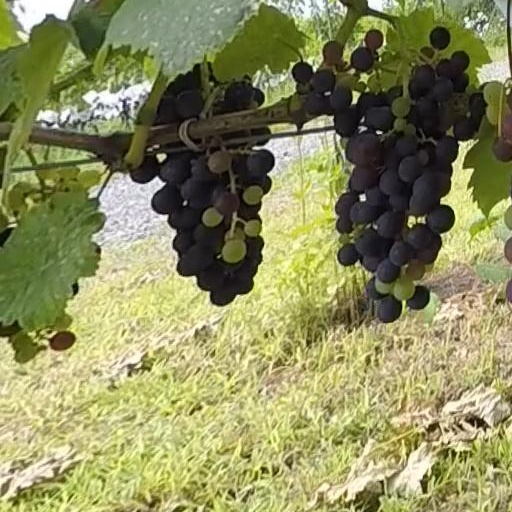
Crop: grape